Annabelle Ewing

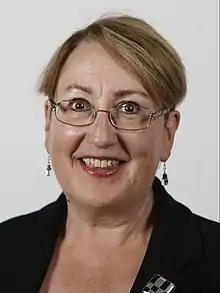
Official portrait, 2016

Annabelle Janet Ewing (born 20 August 1960) is a Scottish politician and lawyer who has served as Deputy Presiding Officer of the Scottish Parliament, alongside Liam McArthur, since May 2021. A member of the Scottish National Party (SNP), she has been the Member of the Scottish Parliament (MSP) for the Cowdenbeath constituency since 2016, having previously been an MSP for the Mid Scotland and Fife region from 2011 to 2016.